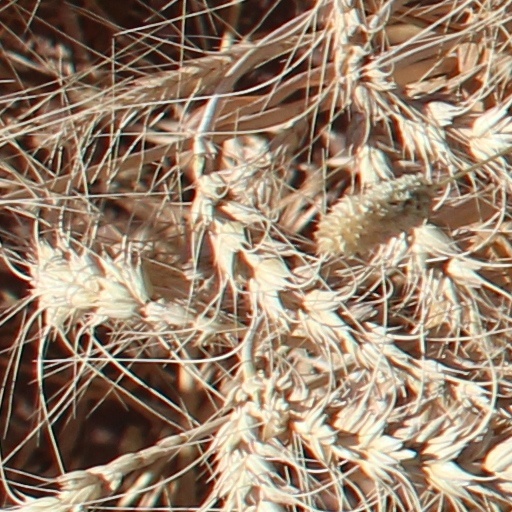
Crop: wheat